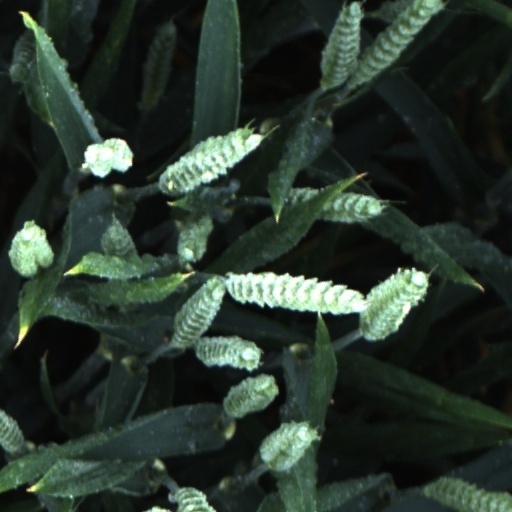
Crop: wheat